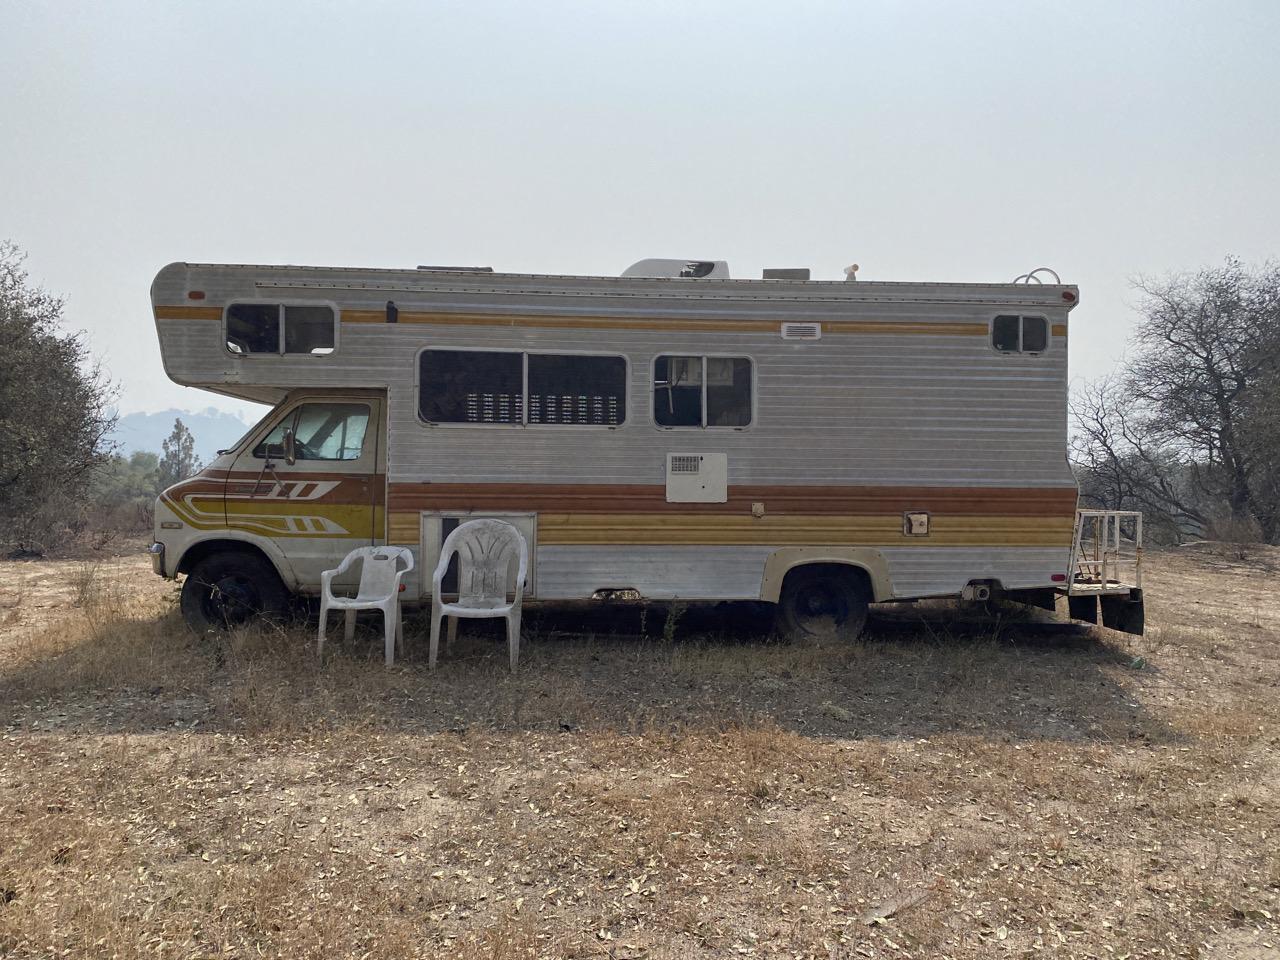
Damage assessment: no_damage